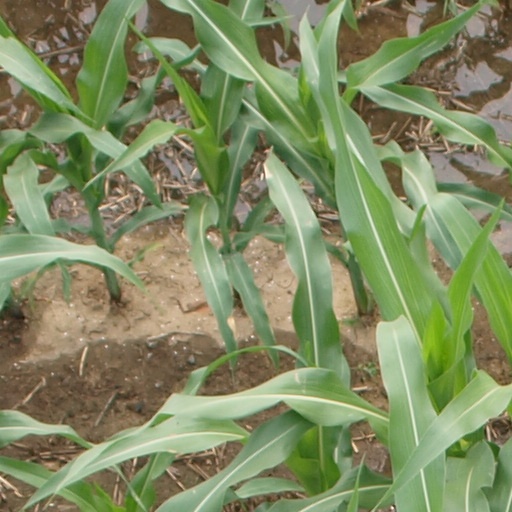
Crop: maize; corn